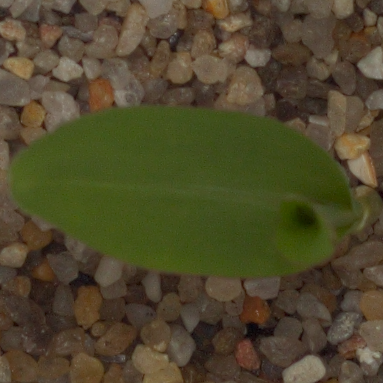
Label: maize